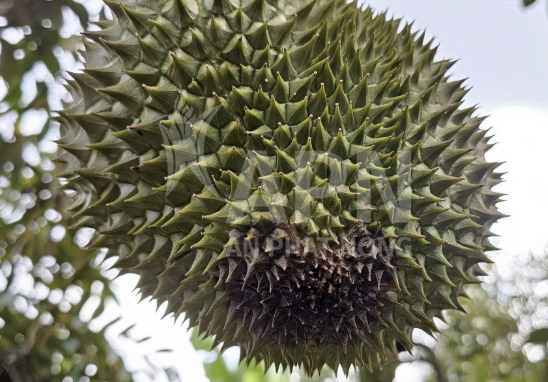
Label: fruit_rot